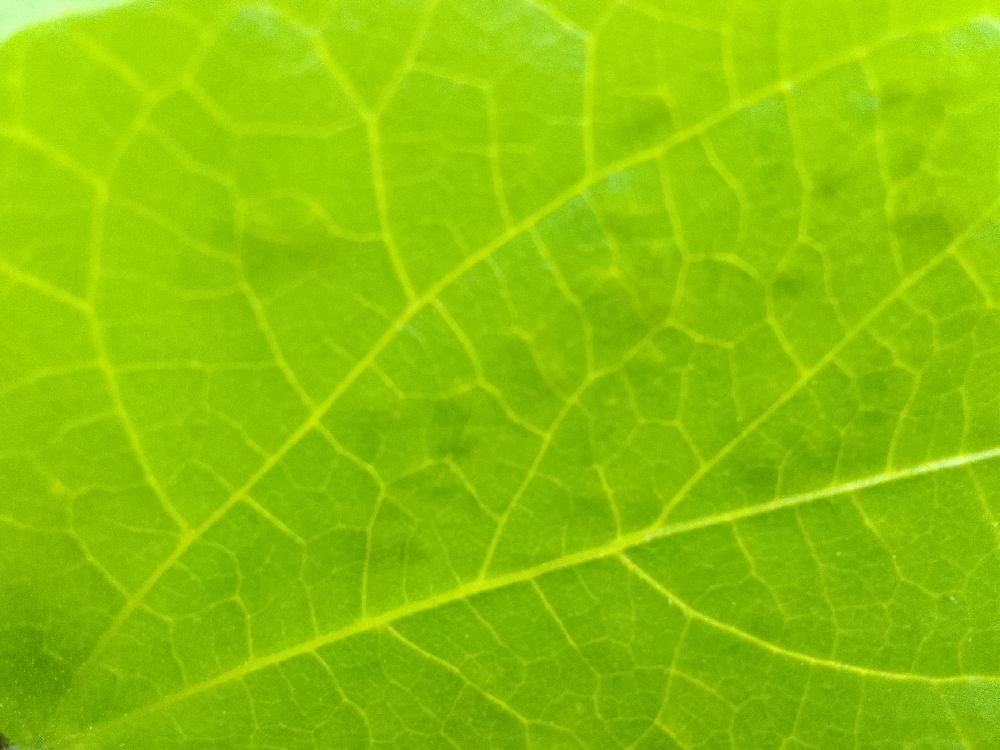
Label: healthy